Enid Bagnold

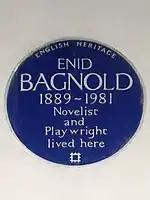
Blue plaque honouring Enid Bagnold at 29 Hyde Park Gate

"National Velvet" (1935), is the story of a young girl who wins the Grand National steeplechase. A highly successful film version came out in 1944, starring the young Elizabeth Taylor. However, Bagnold's work includes a broad range of subject matter and style. "The Squire" is a novel about having a baby. Bagnold's biographer Anne Sebba says that "although always described as a novel, the serious effort to discover the motivations of a mother and the instincts of children leads "The Squire" close to the realms of documentary." The feminist weekly "Time and Tide" described it as "a mark in feminist history as well as a fine literary feat." "The Loved and Envied" (1951), is a study of approaching old age in which the protagonist, Lady Ruby MacLean, is thought to have been based on Lady Diana Cooper.